Treasure Island Hotel and Casino

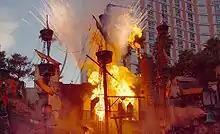
A performance of "Sirens of TI"

Ruffin made numerous restaurant changes upon taking ownership. In 2009, he replaced Francesco's with a pizzeria by the same name, stating, "It's quick and it's cheap and that's what people are looking for these days". Ruffin also replaced Social House with his own Asian restaurant, Khotan, featuring jade and ivory antiques from his personal collection. In 2010, he opened Gilley's Saloon, a popular Western-themed restaurant, bar and dance hall. It previously operated at Ruffin's New Frontier hotel-casino, which closed in 2007. The new location replaced Treasure Island's Mist Lounge.